Gábor Talmácsi

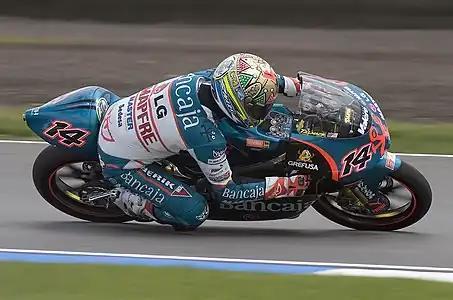
Talmácsi riding an Aprilia during second qualifying at the 2007 British GP at Donington Park.

The German GP at the Sachsenring was the race most dominantly won by Talmácsi in 2007, with pole position, fastest lap of the race, and a formidable advantage throughout the whole grand prix. In Brno, there were about 30,000 Hungarian supporters traveling to see him win, and his performance appeared to be quite dominant with a pole position on Saturday, however in the race he could not ride as fast as expected, and had many tough battles further slowing him down, in the end finishing the race in 4th place, while Faubel won. The race at Misano was a dramatic one, as in the penultimate lap of the race Simone Corsi, Héctor Faubel and Gábor Talmácsi were all battling for second place, the race was led comfortably by Mattia Pasini. Corsi and Faubel crashed, while Talmácsi could keep going and finished the race in 2nd place, again leading the championship before Faubel, who did not score any points, finishing the race in 17th place. The race in Estoril was another dramatic race, with Héctor Faubel taking the victory, overtaking Talmácsi after the last corner, in his slipstream. In Motegi the race was held in wet conditions, and was won by Pasini, with Talmácsi coming in second, and Faubel in third.